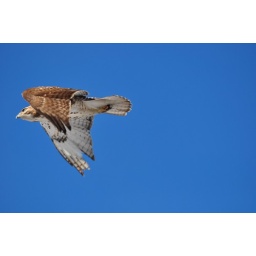
After getting chased out of a tree by blue jays